Borax

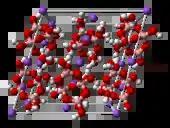
The structure of borax according to X-ray crystallography.

From a chemical perspective, borax contains the ion. In this structure, there are two four-coordinate boron centers and two three-coordinate boron centers.